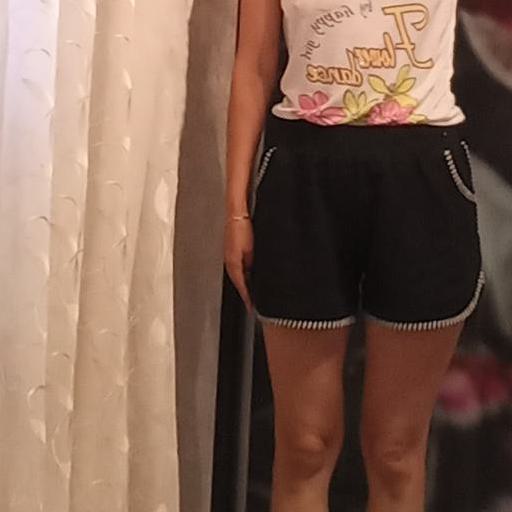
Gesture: no_gesture